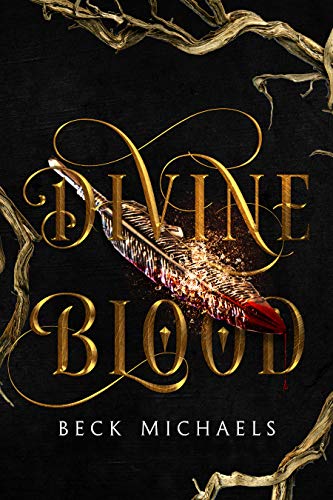
Divine Blood (Guardians of the Maiden Book 1)
Category: Buy a Kindle
Review "For anyone who loves high fantasy, the blooming of love, and sarcastic, grumpy angels." -- Lauren Lane, author of A King's Crown. "The first few pages grabbed me by my edges and the rest of the book snatched what was left." -- Cali Burem, author of The Witchfinder. "A refreshing, beautifully crafted and gripping read!" -- Jessica Scurlock, author of Pretty Lies. About the Author Beck Michaels is the American author of the enchanting young adult novel Divine Blood, the first book in the epic fantasy series The Guardians of the Maiden, and the novella King's Oath. She lives in Indiana with her husband and two children, where she spends her time reading and daydreaming of stories in faraway lands.
Features: A map to a place they each desire. A destiny they didn't expect. | The Shadow demon nearly took everything from Dynalya Astron, and it would soon return for more. When she discovers a way to fight back, she must go on a perilous journey and risk it all for those she holds dear.Along the way, she meets Cassiel, a Celestial Prince with magic blood and wings as black as his heart. He wants nothing to do with Dyna until he learns she could lead him to a place he has been searching for all his life.But reaching their destination is not as easy as they thought, nor are they the only ones searching for it. With danger at every turn and harrowing secrets between them, the quest will require much more than determination. They must fight for what they desire—or die trying. | For fans of Throne of Glass, The Cruel Prince, and The Lord of the Rings comes Beck Michael's debut novel with remarkable characters, a budding romance, and gripping action. Divine Blood is the first book of an Epic Dark Fantasy series that explores the depths of loss, acceptance, and the true meaning of courage. | "Excellent! Kept me awake into the wee hours of the night." | — | P.C. Benson, author of | the | Nephilim’s Savior | series | “The ending had me howling like a grieving werewolf! Read it. READ IT NOW. Just know that you will be clawing at the door for book 2...” | — Darby Cupid, author of the | Starlatten | series | “I’m a hopeless romantic and this checked all the romance boxes.” | — Nicolette Beebe, author of the | Mar King | series | “Divine Blood is a must-read for anyone who enjoys fantasy. This book brought out all of my emotions, it left me in tears, fits of anger, and bouts of laughter.” | — Nikki Mitchell, author of | Nightshade Forest | “Beck Michaels has a way of plucking you from reality and dropping you right into her epic fantasy world of magic, mischief, and extremely high stakes.” | — Miranda Lyn, author of the | Fae Rising | series